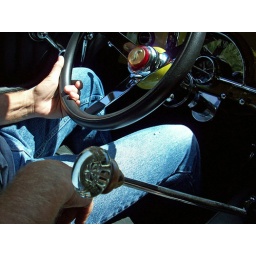
Randy used the glass doorknob from the house he grew up in as the shifter knob in the Studebaker.